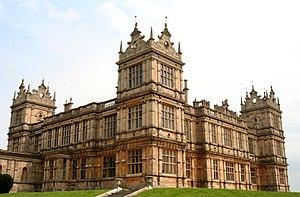
Batman Begins ou Batman : Le Commencement au Québec et au Nouveau-Brunswick est un film américano-britannique réalisé par Christopher Nolan, sorti en 2005.
Mentmore Towers, située à Mentmore dans le Buckinghamshire, est la résidence secondaire du banquier Mayer Amschel de Rothschild construite par Joseph Paxton au XIXᵉ siècle dans un style jacobéen. Hannah Primrose, future comtesse de Rosebery, en hérite, puis son mari et Premier ministre britannique Archibald Primrose.
Eyes Wide Shut ou EWS est un film britannico-américain réalisé, produit et coécrit par Stanley Kubrick, sorti en 1999. Il s'agit du dernier film du cinéaste, qui mourut peu après que le montage final fut terminé. Le scénario est fondé sur la nouvelle Traumnovelle d'Arthur Schnitzler publiée en 1926.